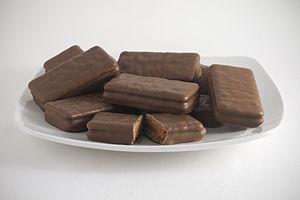
Tim Tam est une marque de biscuit au chocolat fabriqué par Arnott's en Australie. Un Tim Tam est composé de deux biscuits au chocolat séparés par un fourrage au chocolat, le tout enrobé d'une fine couche de chocolat.